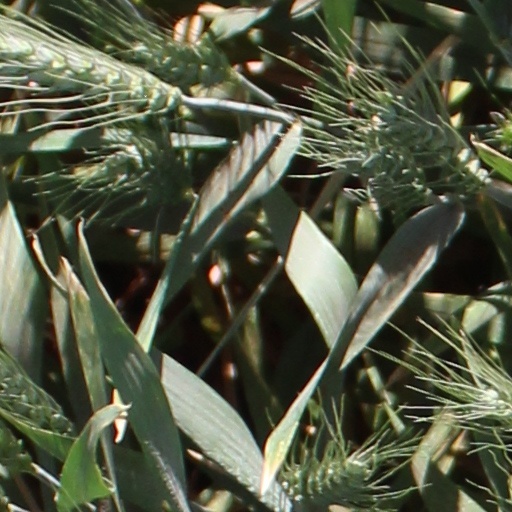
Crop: wheat